List of foreigners who were in the service of the Ottoman Empire

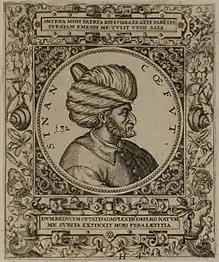
Sinan 'The Great Jew' by Johann Theodor de Bry, 1590s

This is a list of noteworthy foreigners who were in the service of the Ottoman Empire. This list only includes individuals who were born outside the Ottoman Empire and served the country in some capacity; it does not include those of non-Turkish ethnic origin who were born within the empire and served the country.